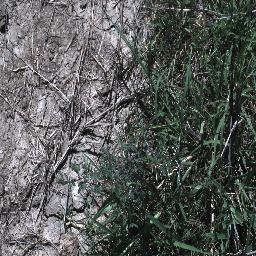
Label: prickly_acacia